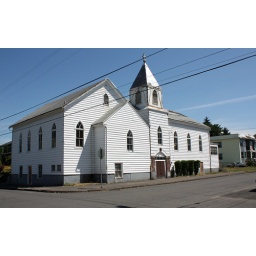
A sign near the door reads St Pauls Evangelical Church, 1904-1938.